Marcus Borg

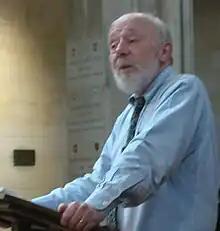
Borg speaking in Mansfield College chapel

Marcus Joel Borg (March 11, 1942 – January 21, 2015) was an American New Testament scholar and theologian. He was among the most widely known and influential voices in Liberal Christianity. Borg was a fellow of the Jesus Seminar and a major figure in historical Jesus scholarship. He retired as Hundere Distinguished Professor of Religion and Culture at Oregon State University in 2007. He died eight years later at the age of 72, of idiopathic pulmonary fibrosis at his home in Powell Butte, Oregon.